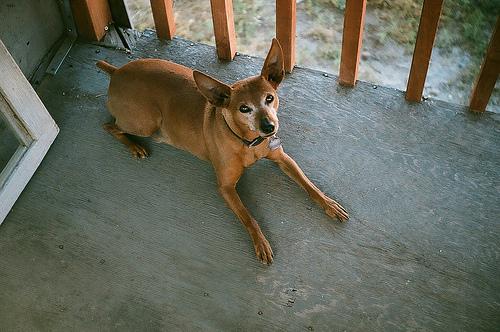
Breed: miniature pinscher